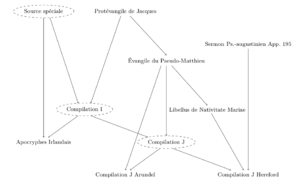
Les textes entourés sont des conjectures de la recherche.
La compilation J de l'enfance est un récit apocryphe chrétien écrit en latin portant sur l'enfance de Marie, la naissance de Jésus et son enfance. On la qualifie de compilation puisqu'il s'agit du rassemblement de plusieurs textes. La lettre J vient du nom de son premier éditeur, Montagues Rhode James.